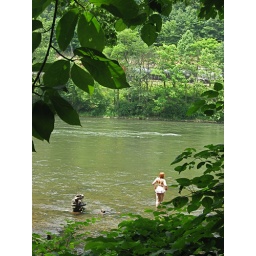
Nichole enjoys a bit a swimming in the Youghiogheny as a train passes.  It's not the Russian River, but it's something.